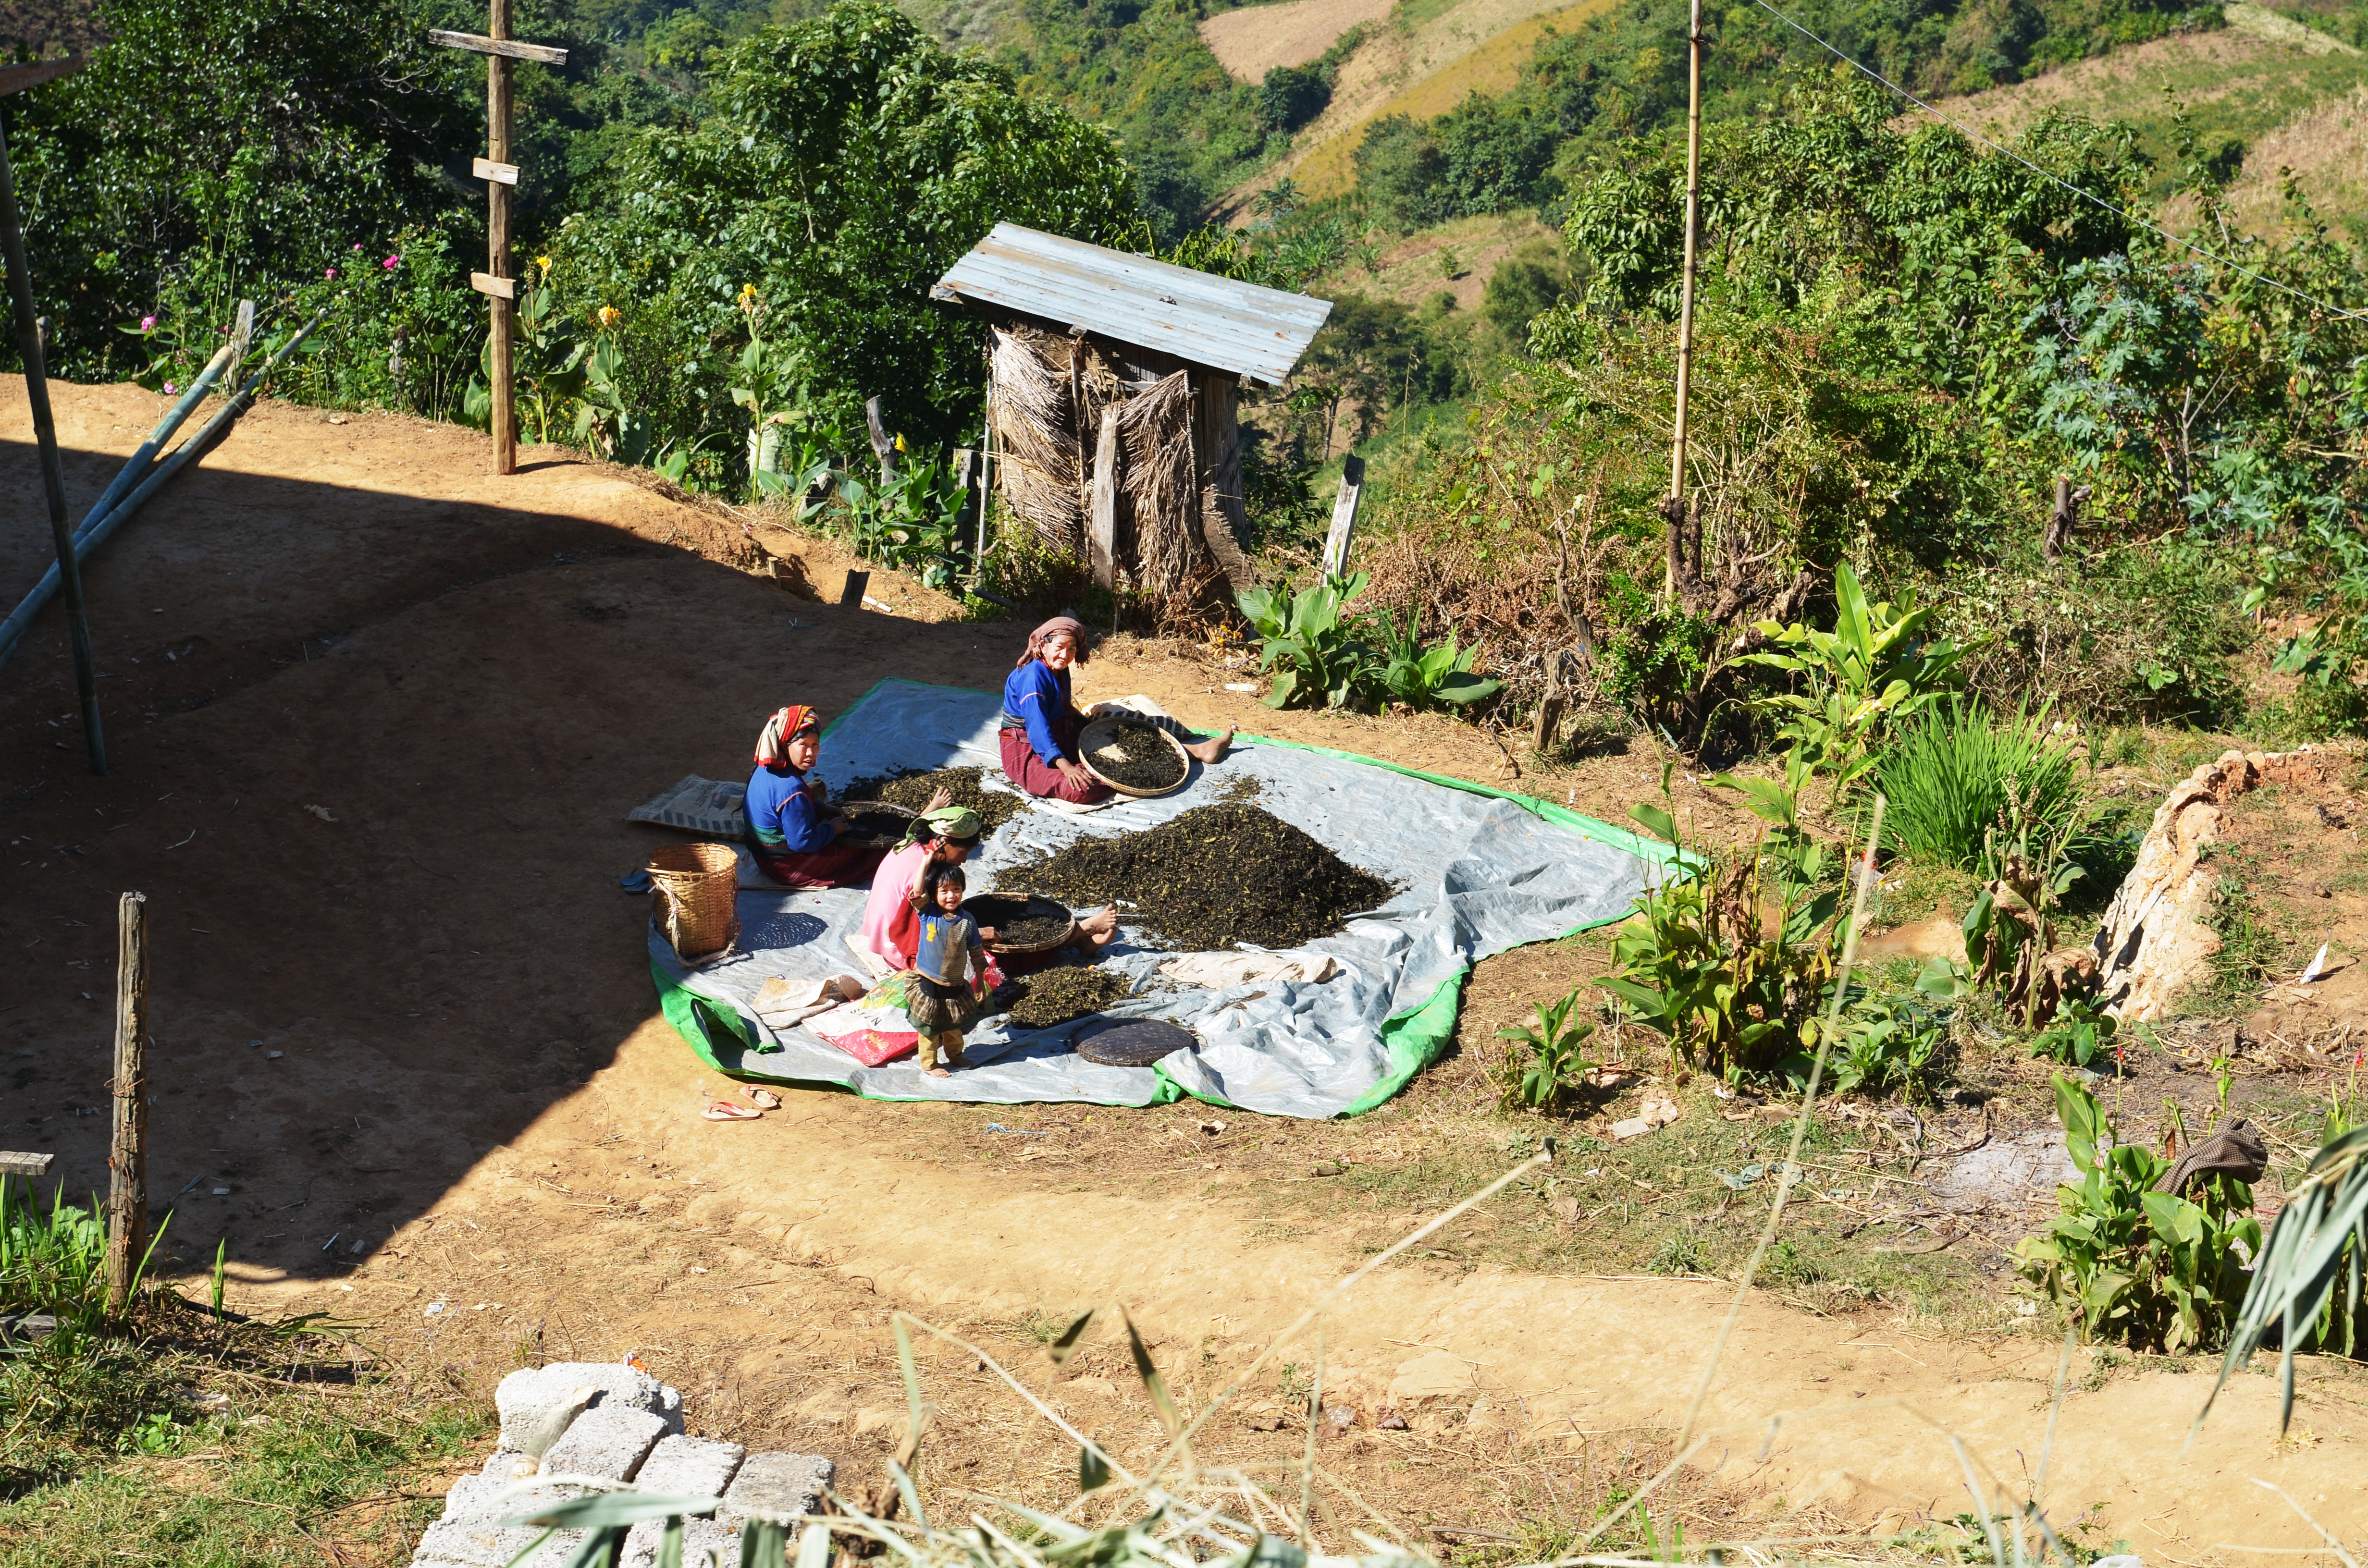
work, adventure, dry, tee, tea plantation, worker inside